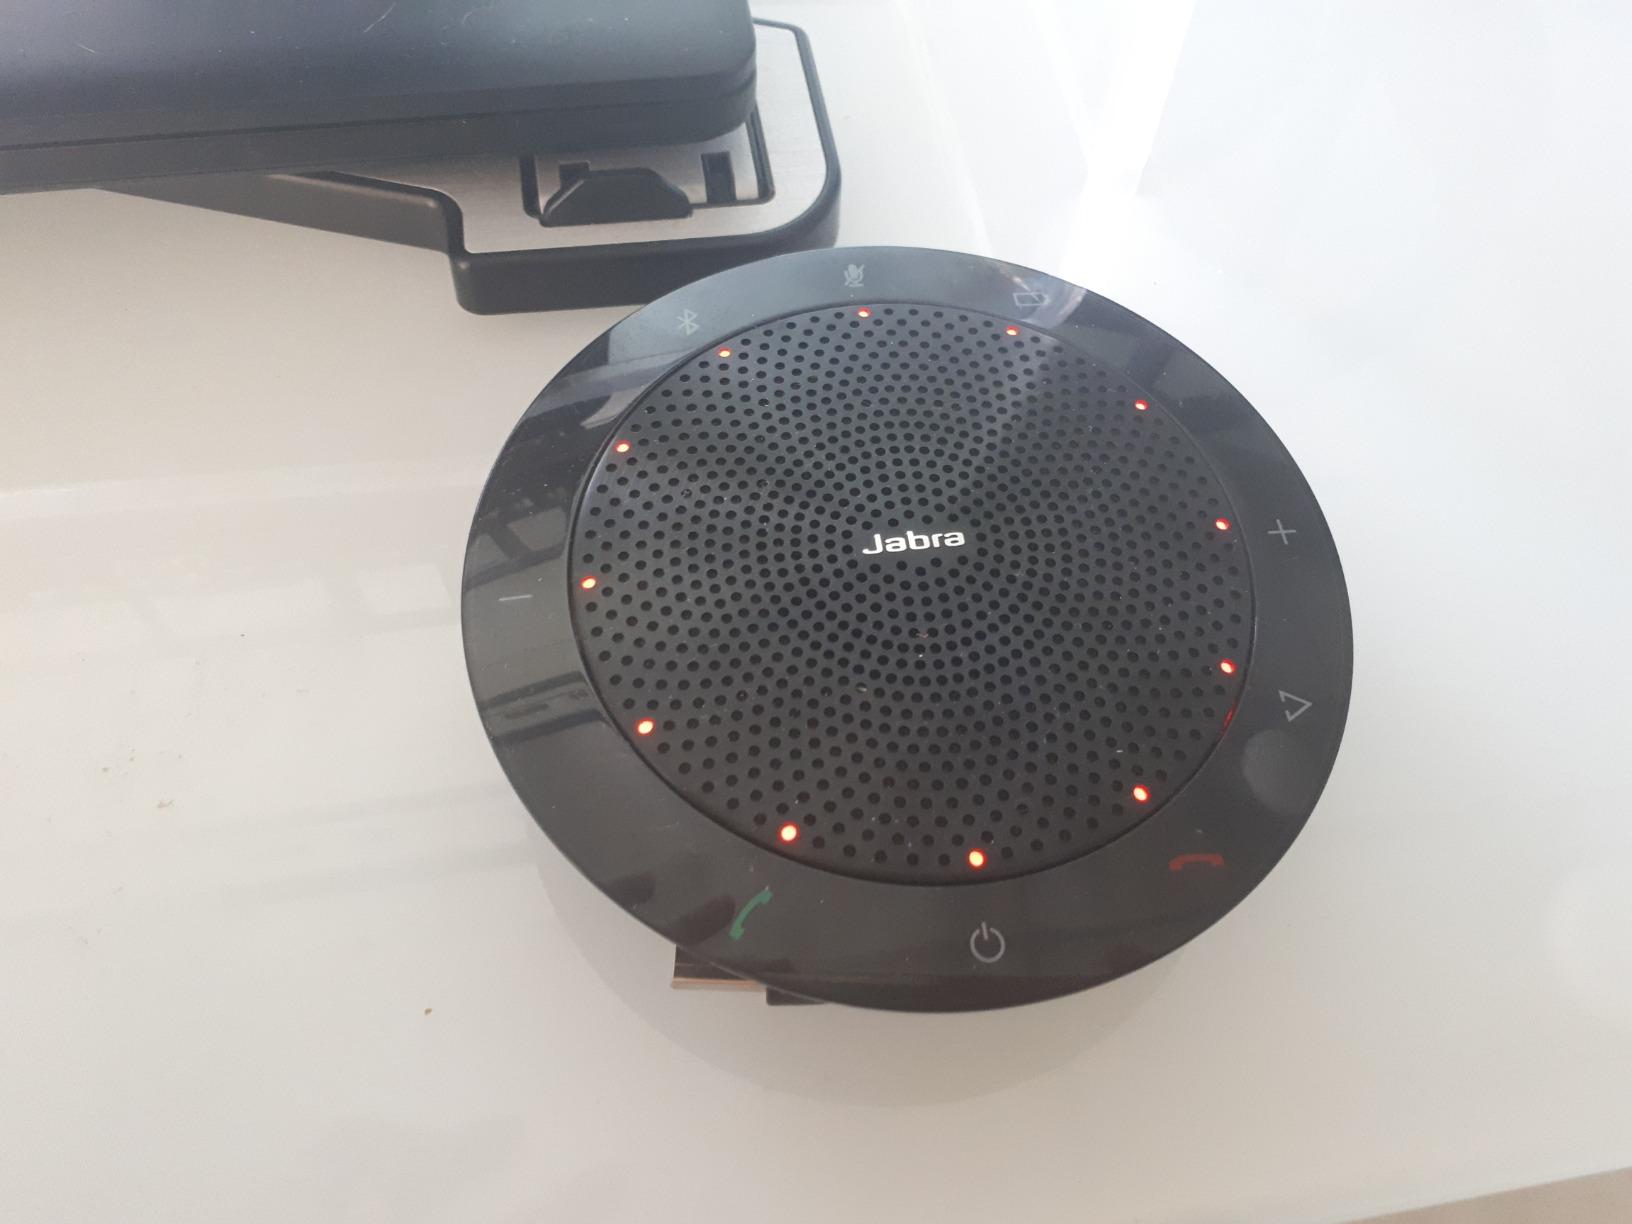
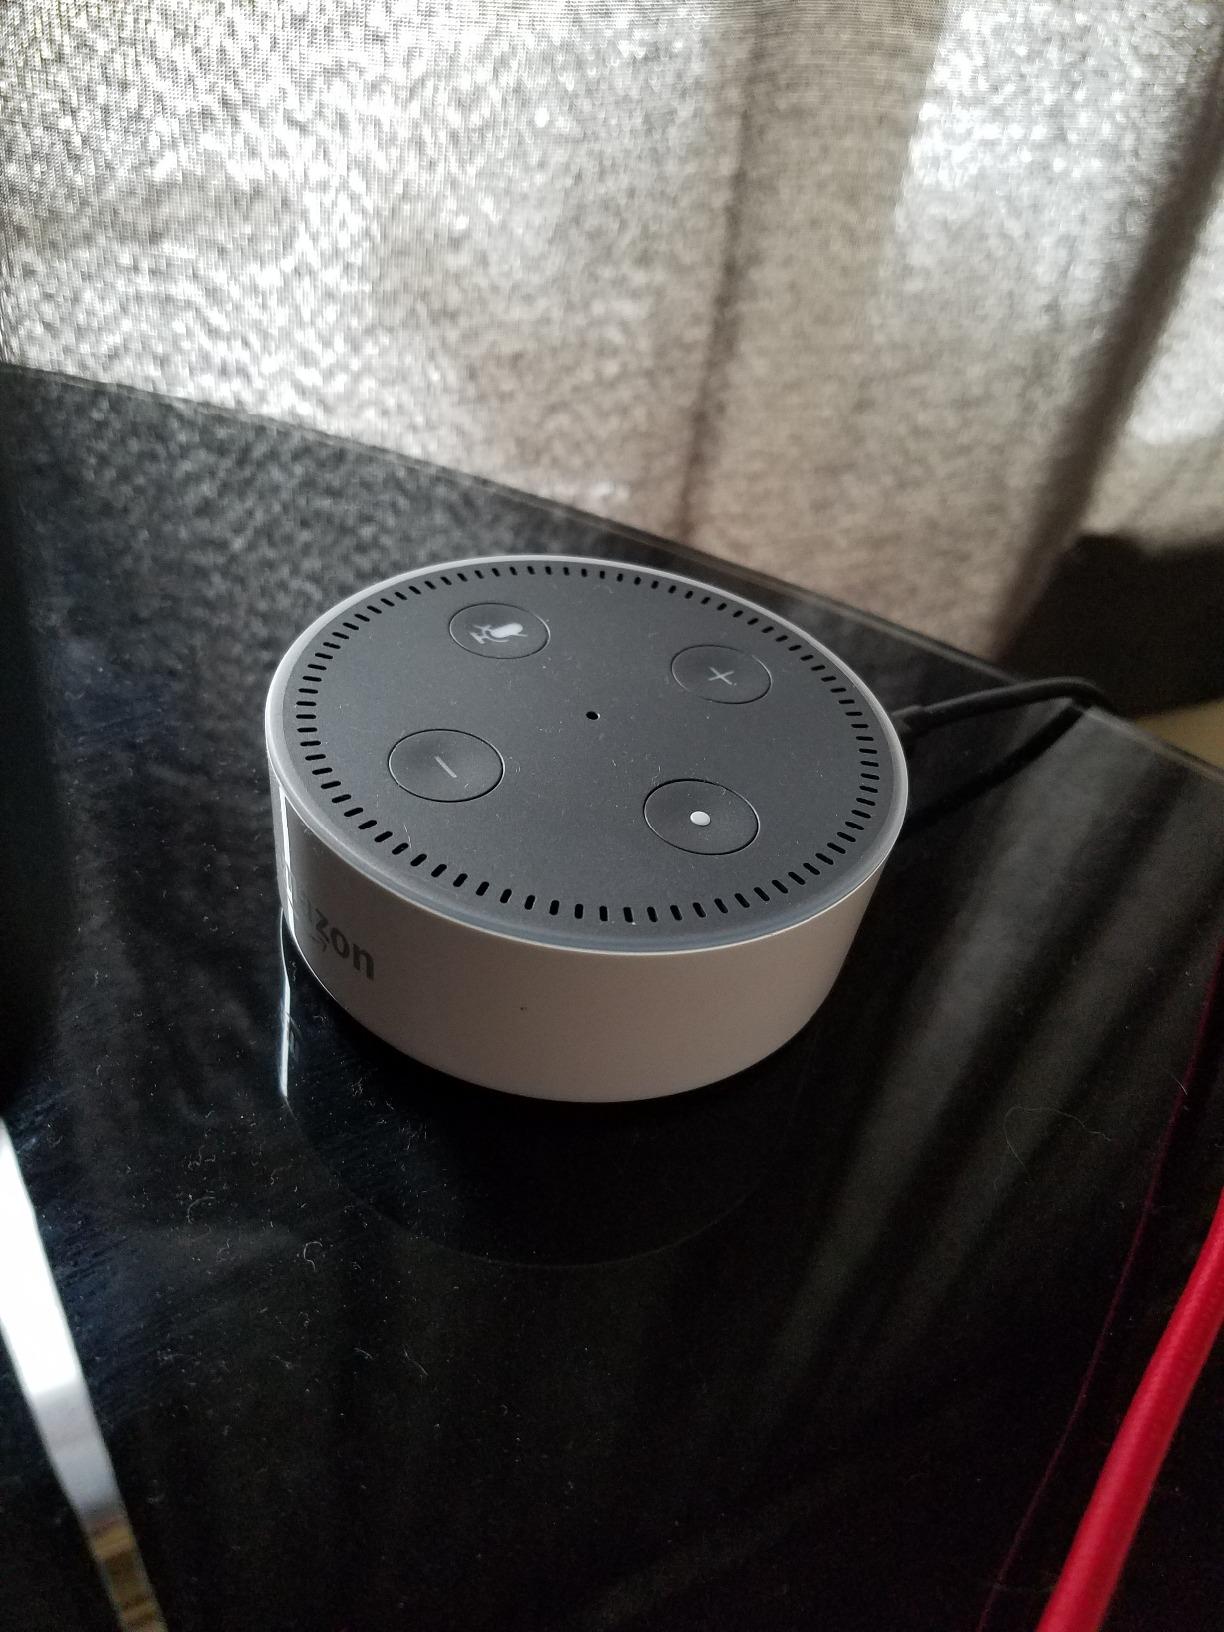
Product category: speaker
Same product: no